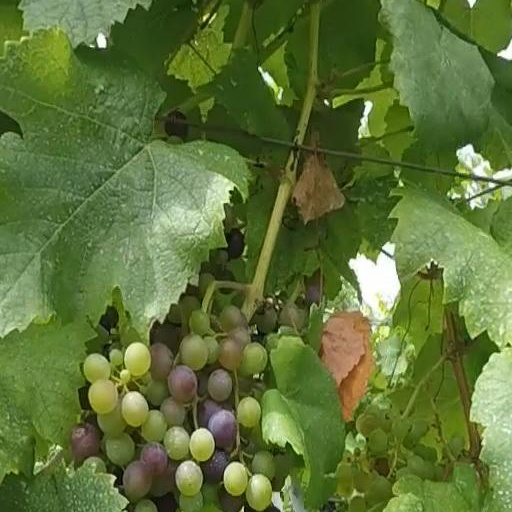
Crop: grape